Cortex station

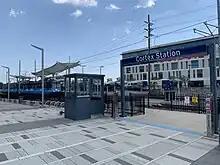
Station entrance prior to the installation of turnstiles

The Great Rivers Greenway District opened the first segment of the Brickline Greenway with the new station. The Brickline is slated to connect the Gateway Arch and Forest Park and to North and South St. Louis.